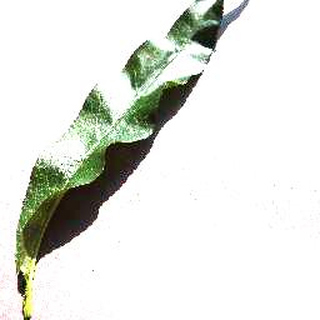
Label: healthy_peach